Martin Scorsese and Leonardo DiCaprio

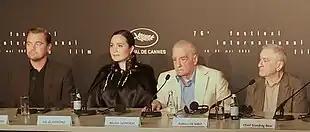
Press conference for "Killers of the Flower Moon" in 2023

In October 2018, it was announced that DiCaprio and Scorsese were re-teaming for a film adaptation of David Grann's "Killers of the Flower Moon", about the Osage Indian murders. In summer 2019, it was confirmed that Robert De Niro will star alongside DiCaprio. Shooting was postponed from its original start date due to the COVID-19 pandemic, but ultimately began in April 2021. The film gained universal critical acclaim, ended up in many best of year and best of decade lists, and received ten Academy Awards nominations, including Best Picture, Best Director for Scorsese, and Best Actress for Lily Gladstone.